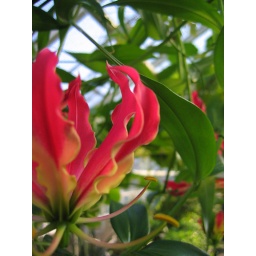
in a butterfly house